Finders of the Lost Yacht

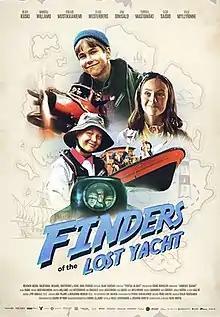

Finders of the Lost Yacht is a Finnish film written and directed by Taavi Vartia. The film draws inspiration from the Finnish children's book series "Pertsa ja Kilu" by Väinö Riikkilä and specifically from the novel "Viimeiset kaanit" (eng. "The Last Khans"). The film follows the adventures of two best friends, Pertsa and Kilu, as they embark on a search for a lost treasure while trying to evade a robber.